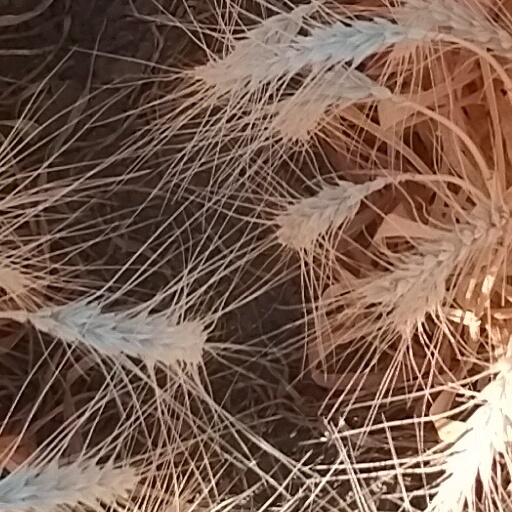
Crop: wheat